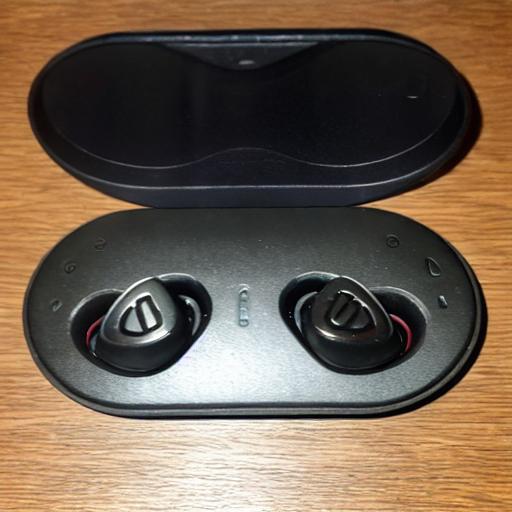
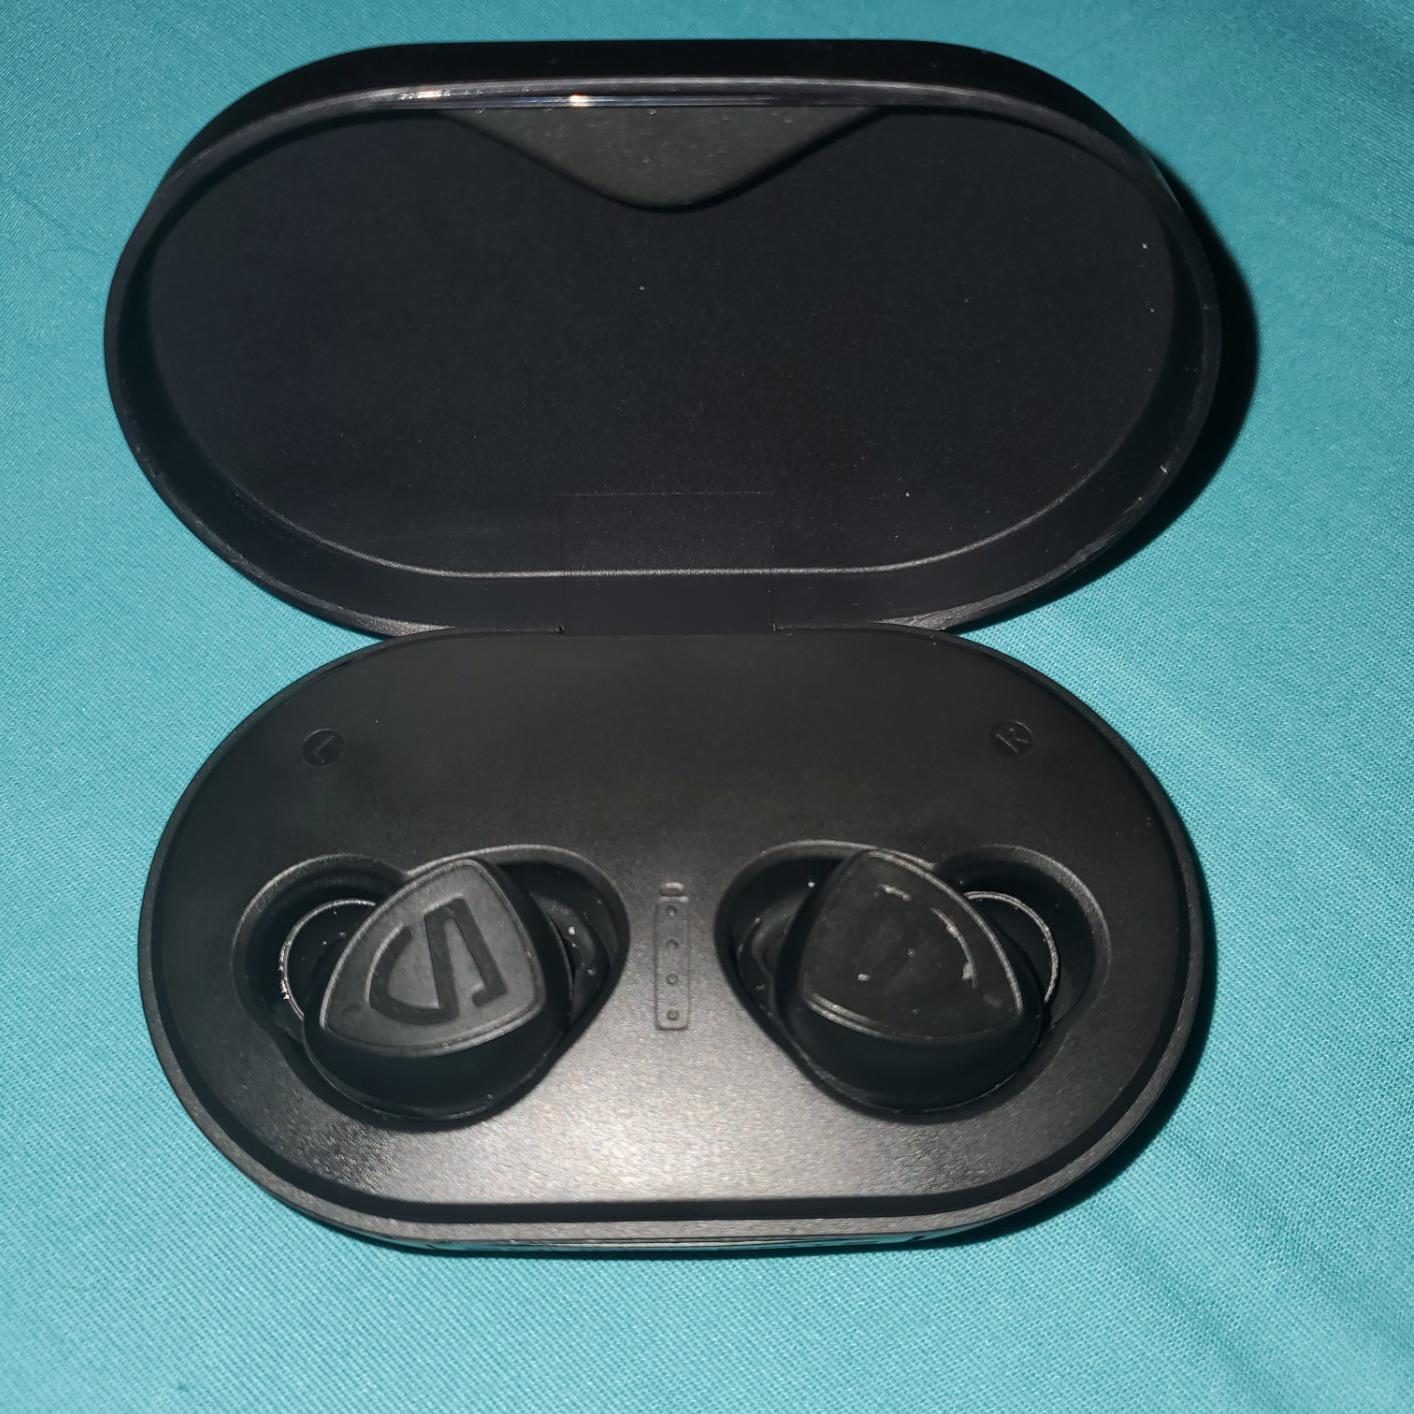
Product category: earbuds
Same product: no